United States Postal Service

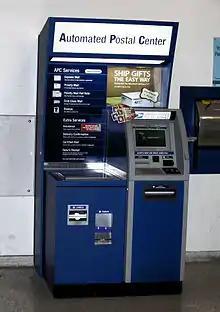
A 24-hour Automated Postal Center kiosk inside the Webster, Texas main post office

In 2004, the USPS began deploying Automated Postal Centers (APCs) at USPS locations. In the early 2010s, the USPS renamed APCs to Self-Service Kiosks (SSKs). Self-Service Kiosks are automated and are able to weigh and mail parcels, letters and flats, renew postal office boxes, and print postage.